Walkden

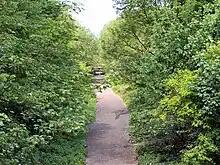
The Roe Green Loopline walking and cycle track near Walkden Road. The path overlays the site of a former railway track bed.

Walkden once had two railway stations. In 1875, the London and North Western Railway opened a station on the Bolton-to-Eccles line known as Walkden Low Level. It was closed in 1954.